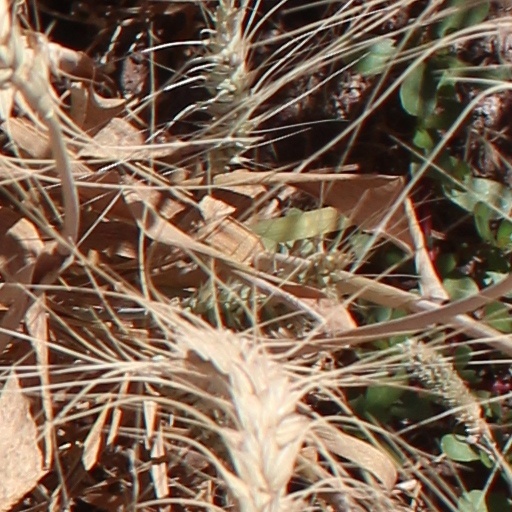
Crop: wheat